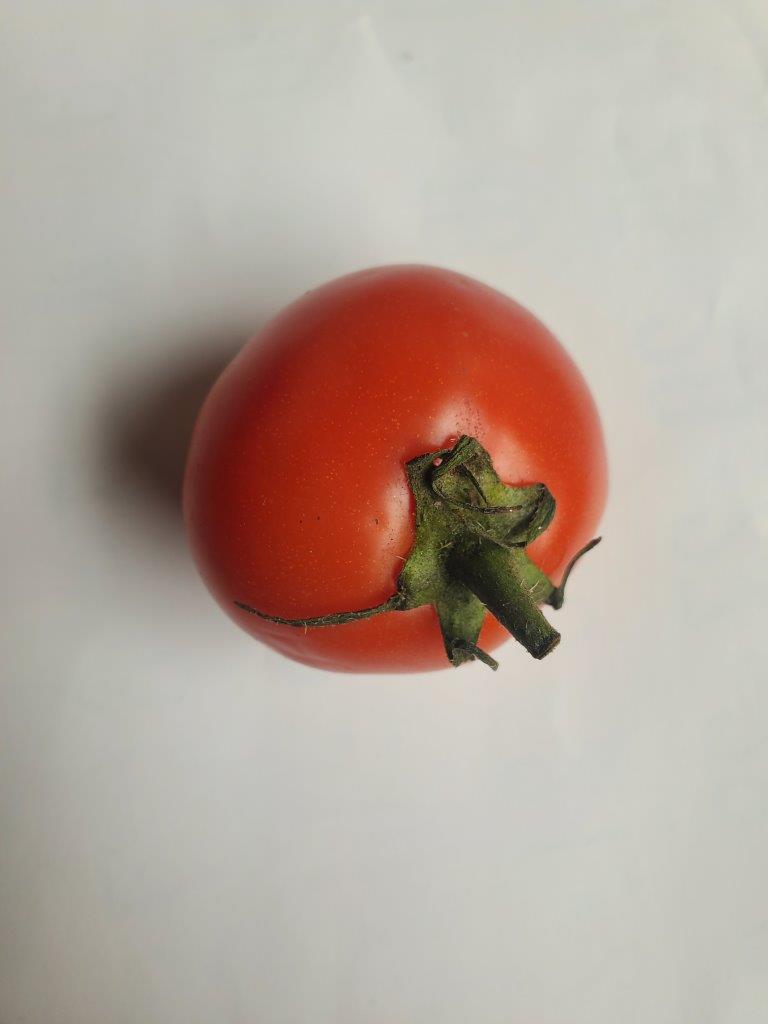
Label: Fresh